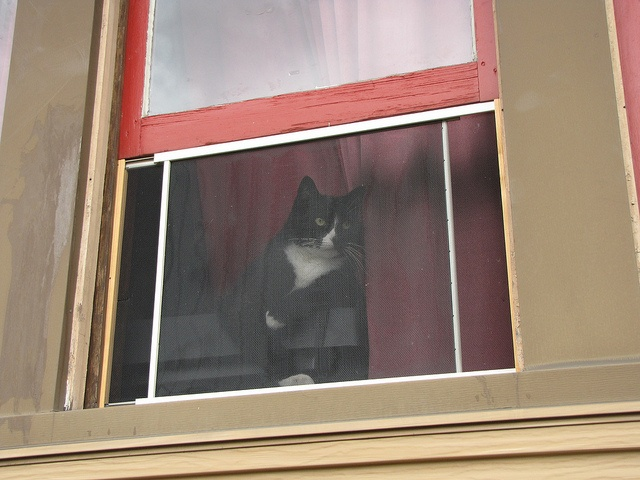
Black and white cat looking out of an inside window.
a cat sitting in a window and looking outside.
A black and white cat is sitting in a window.
A window shows a black and white cat look out the screen.
This is a picture of a cat looking out of a window.